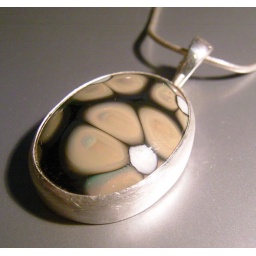
Fused art glass cabochon bezel set in sterling silver